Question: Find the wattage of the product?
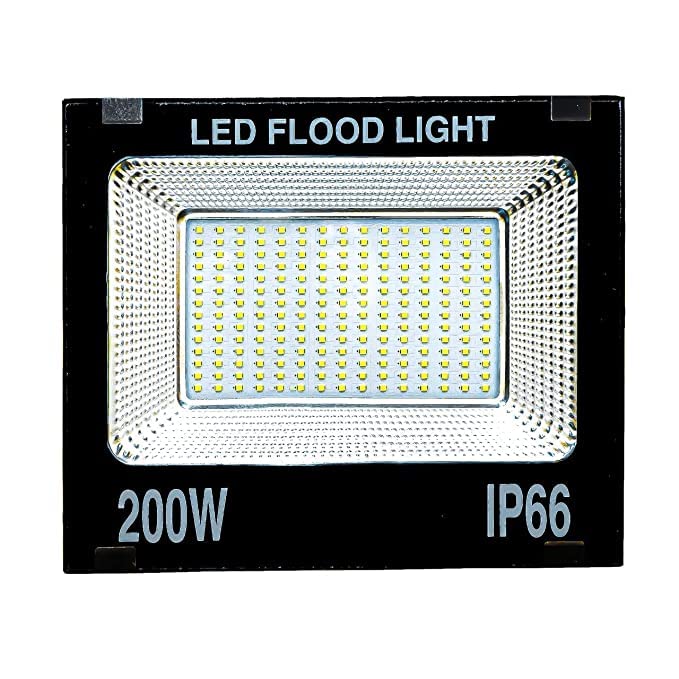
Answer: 200.0 watt